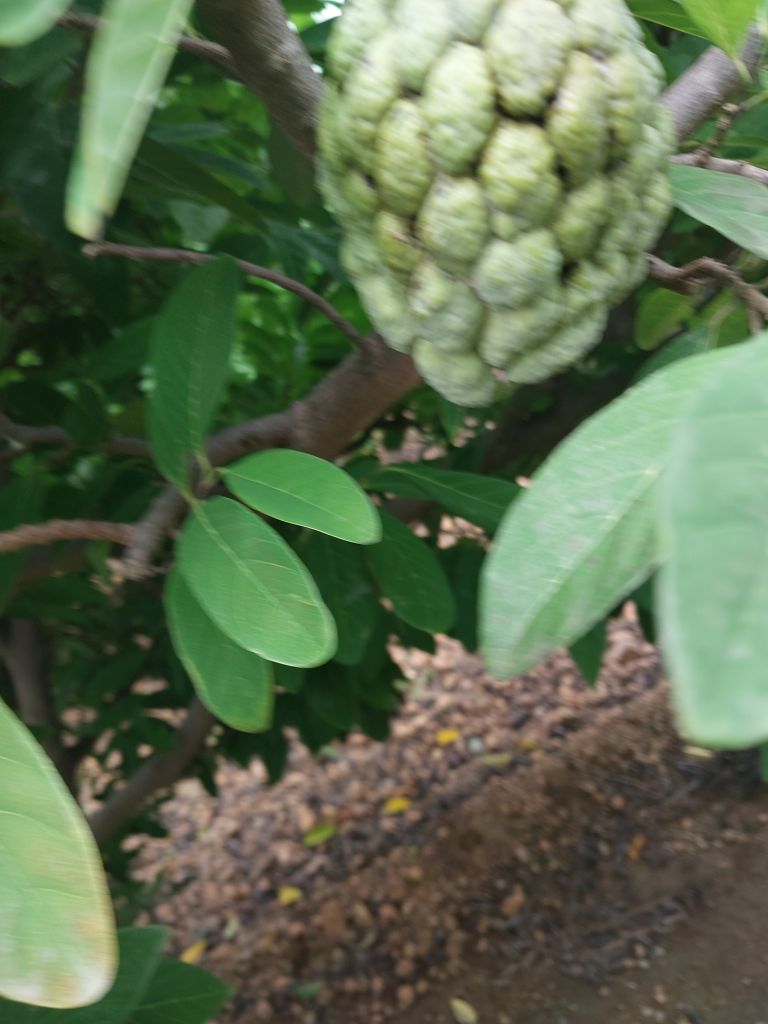
Disease label: Athracnose